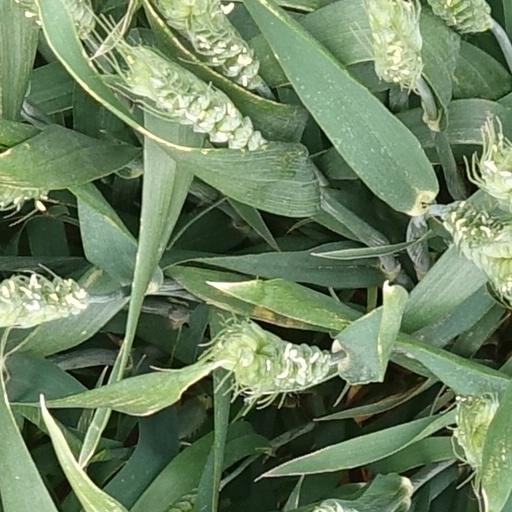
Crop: wheat